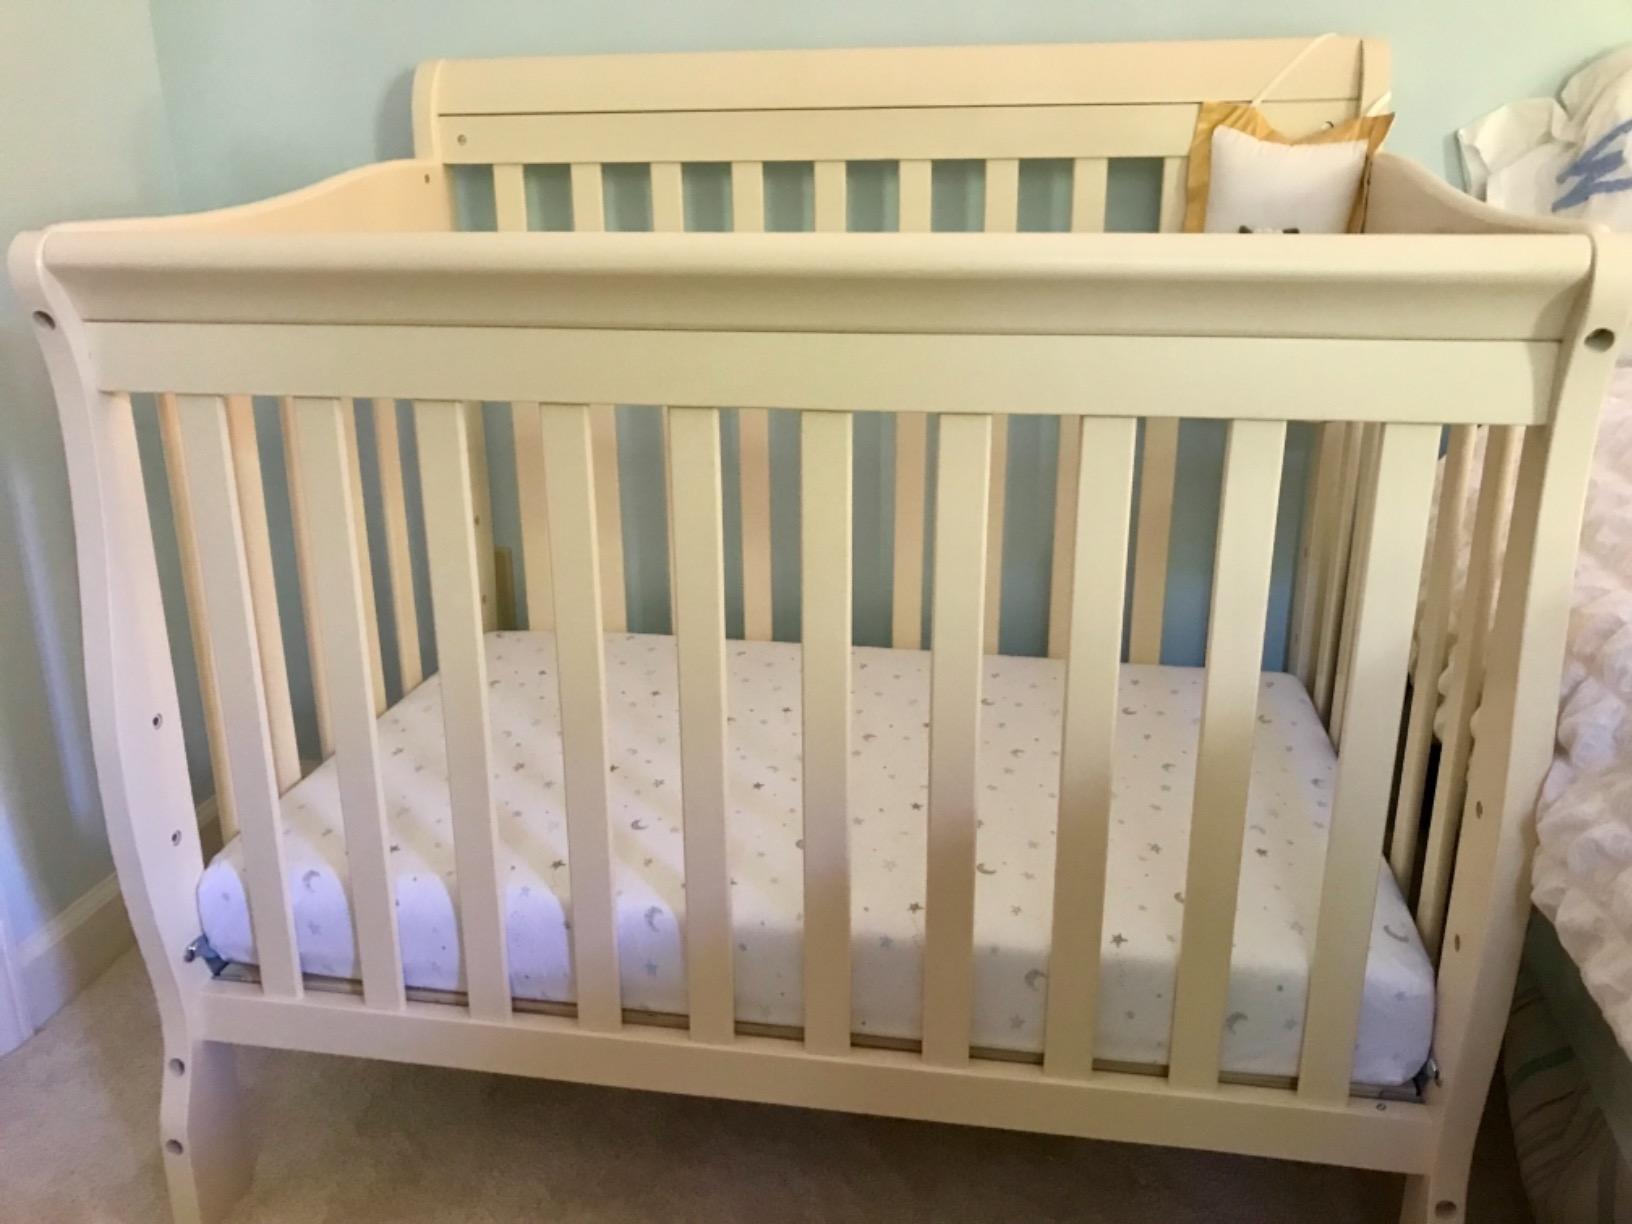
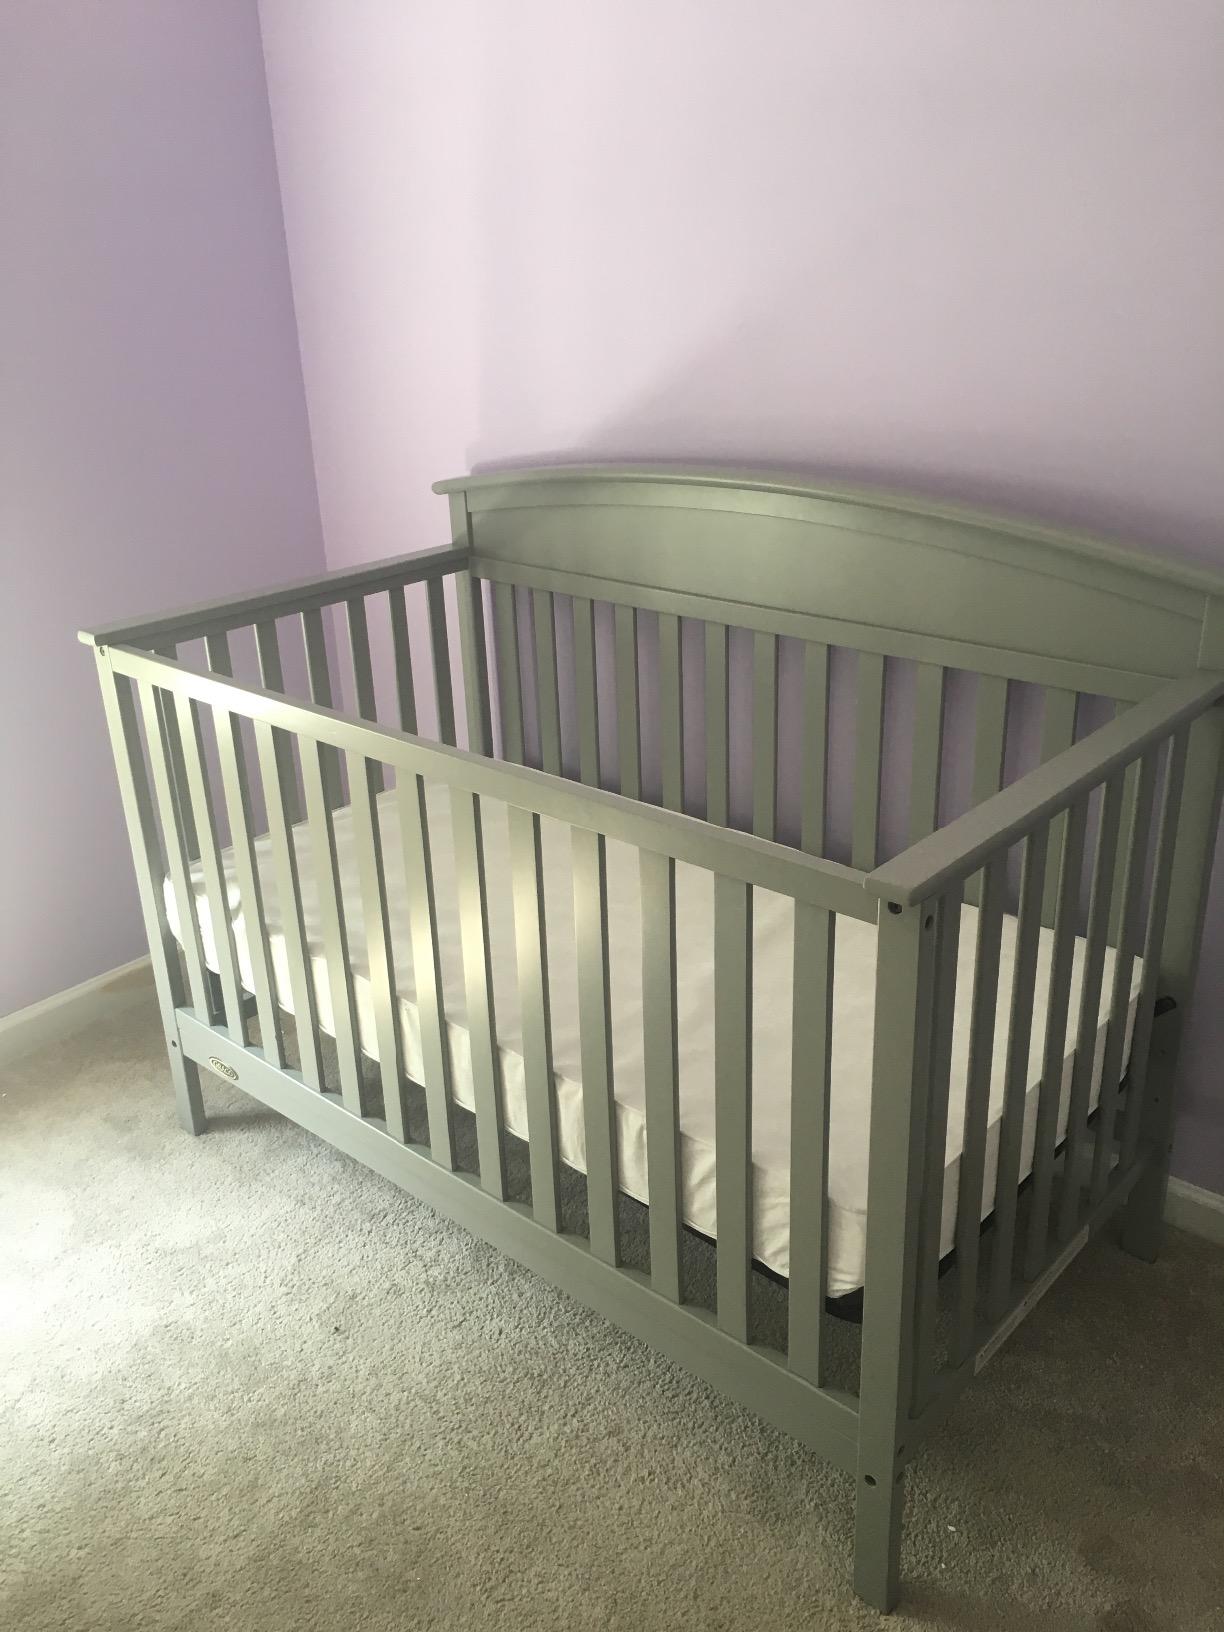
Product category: products_crib
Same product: no